Hiram Price/Henry Vollmer House

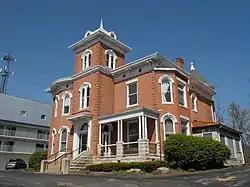

The Hiram Price/Henry Vollmer House is a historic building located on the Brady Street Hill in Davenport, Iowa, United States. It was listed on the National Register of Historic Places in 1983. The home is named for two members of the United States House of Representatives who lived in the house, Hiram Price and Henry Vollmer, who both represented Iowa's 2nd congressional district. The building is now a part of the campus of Palmer College of Chiropractic where it houses the Office of Strategic Development.